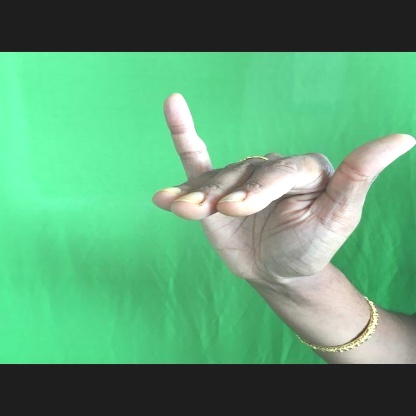
Mudra: Mrigasirsha